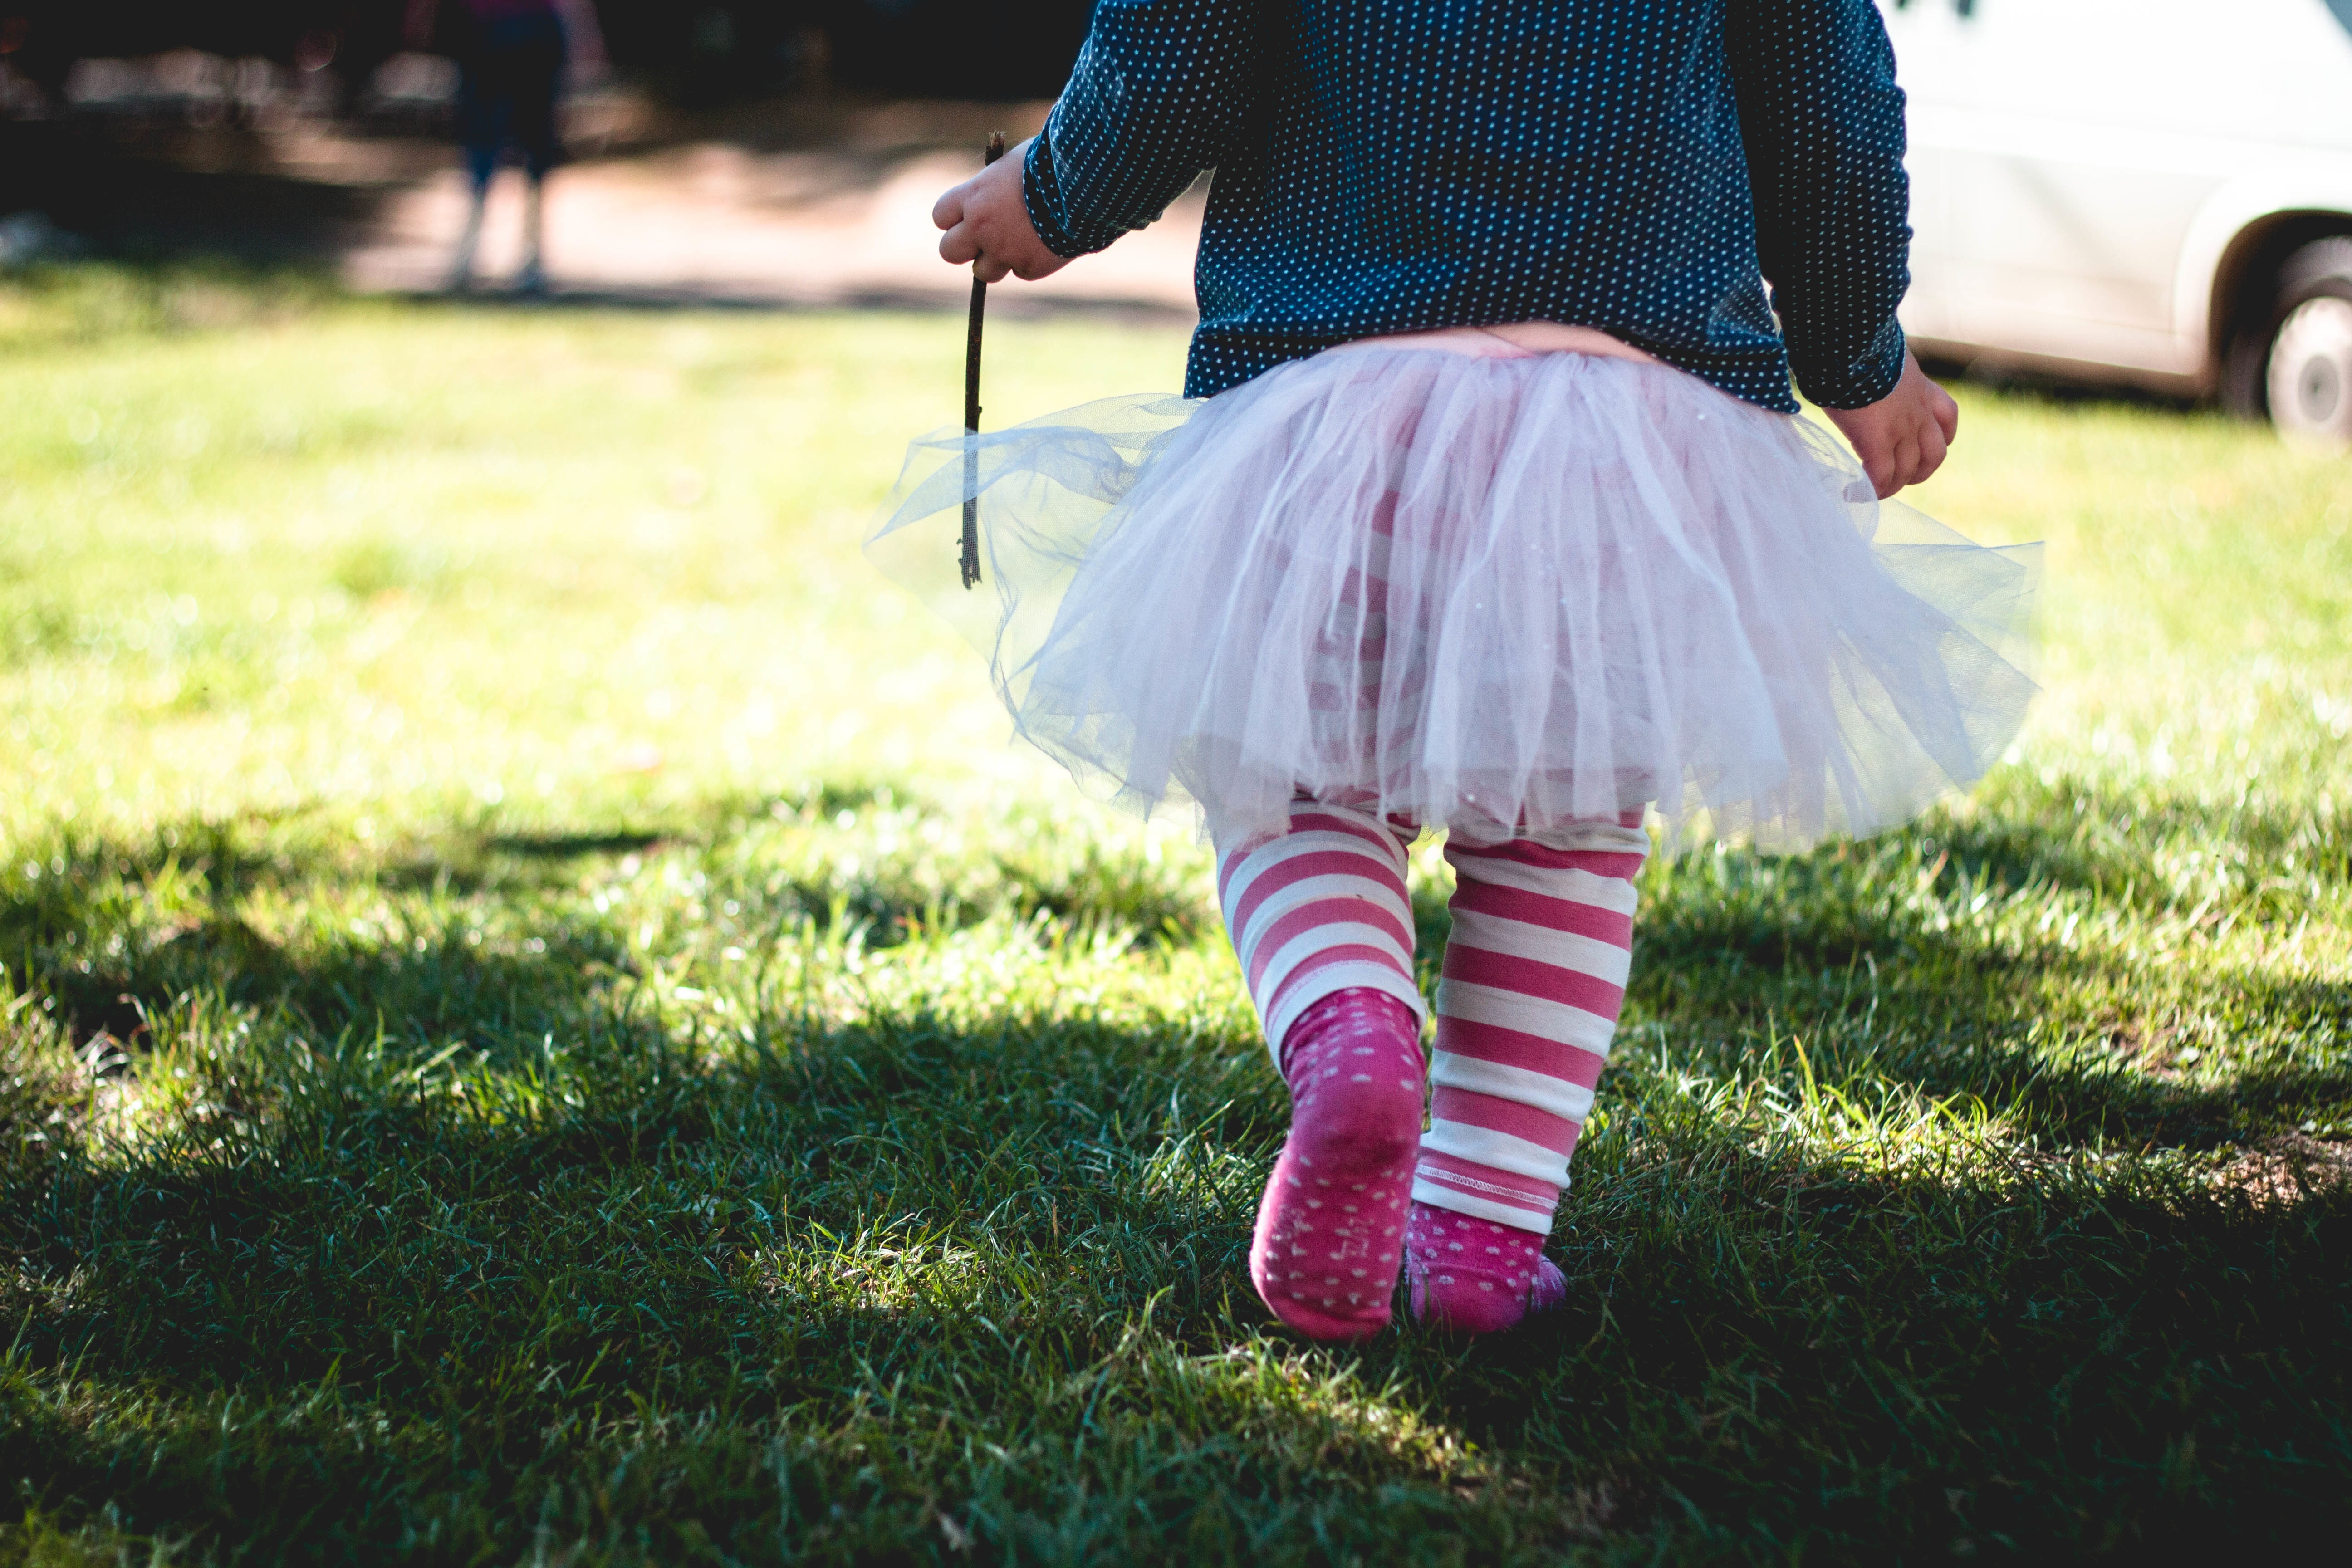
grass, walking, girl, lawn, kid, child, clothing, tutu, dress, toddler